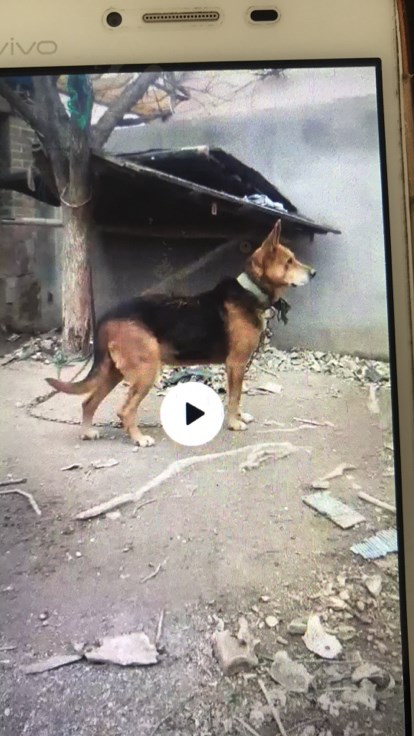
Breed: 3336-n000121-chinese_rural_dog